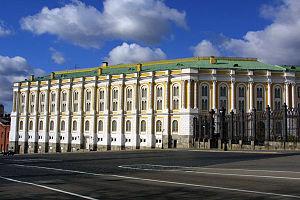
L' architecture éclectique en Russie ou l'éclectisme en Russie est un courant architectural répandu en Russie, comme dans toute l'Europe, entre les années 1830 et 1890. Il combine différents éléments stylistiques, en choisissant des éléments hétérogènes provenant de styles différents. Par ailleurs, il cherche à créer un lien entre la fonction du bâtiment et sa forme.